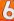
Number: 6